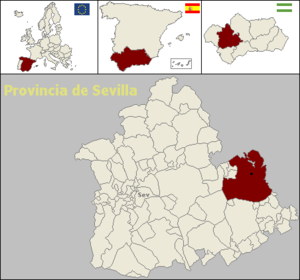
Écija est une commune espagnole de la province de Séville dans la communauté autonome d’Andalousie.